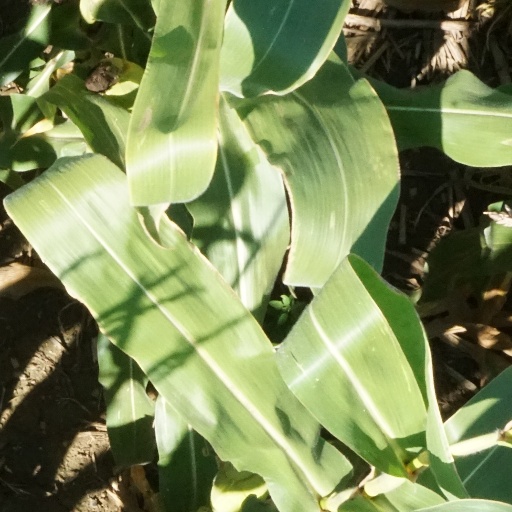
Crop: maize; corn